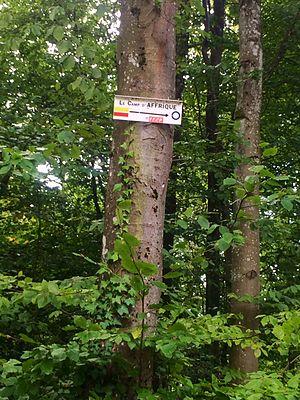
vestiges leuques
La cité d'Affrique ou camp d'Affrique est un site archéologique datant de 500 ans avant notre ère, situé sur les communes françaises de Messein et Ludres, dans le département de Meurthe-et-Moselle et la région Lorraine. Plusieurs fouilles archéologiques ont été effectuées vers le XIXᵉ siècle, et quelques poteries et pointes de flèches y ont été retrouvées.